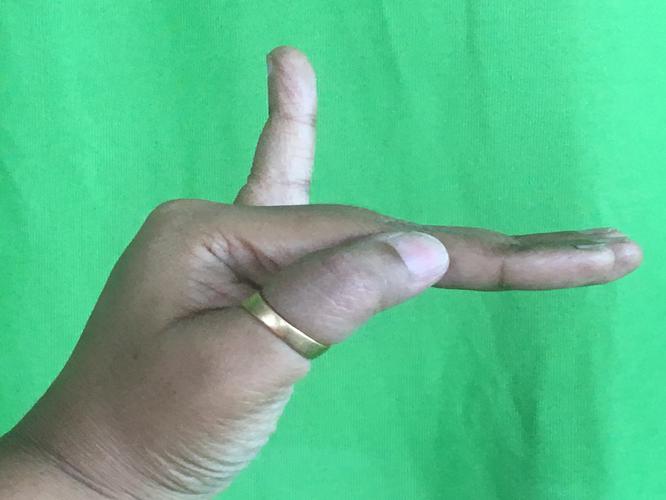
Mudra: Hamsapaksha
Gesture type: double_hand